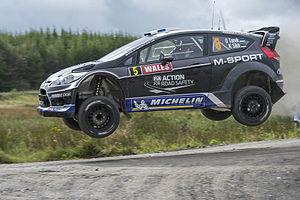
Ott Tänak, né le 15 octobre 1987 dans la commune de Kärla, sur l'île de Saaremaa, en Estonie, est un pilote de rallye estonien. Il remporte sa première victoire en 2017 lors du rallye de Sardaigne sur une Ford Fiesta WRC, de l'écurie M-Sport. Son copilote actuel est Martin Järveoja. En 2018, il quitte M-Sport pour s'engager avec Toyota. Écurie avec laquelle il devient champion du monde en 2019. Ott Tänak a annoncé qu'il quittait Toyota pour rejoindre Hyundai en 2020 et ce au moins jusqu'en 2021.